Jiuqutang railway station

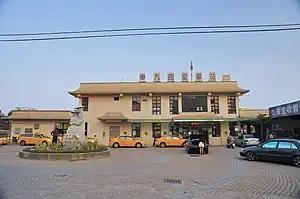

Jiuqutang, formerly spelled Jioucyutang, is a railway station on the Taiwan Railways Administration Pingtung line located in Dashu District, Kaohsiung, Taiwan.